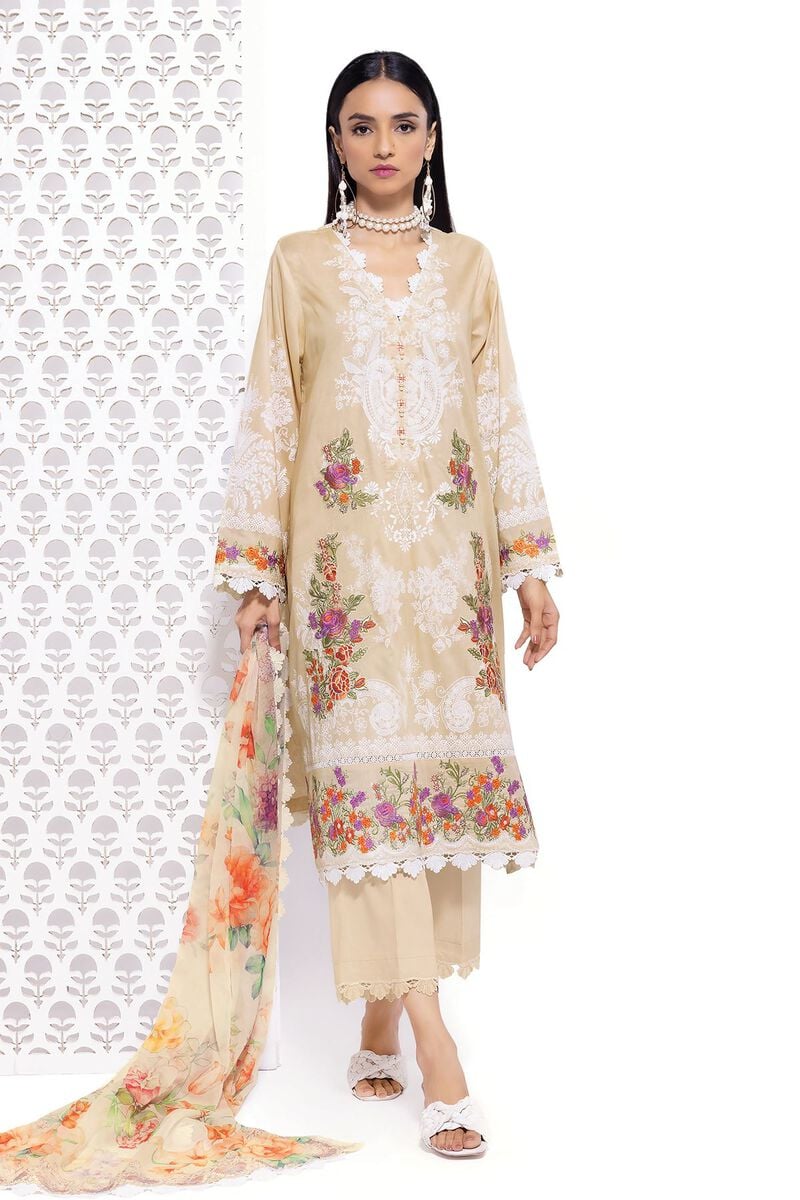
beige multi embroidered salwar suit